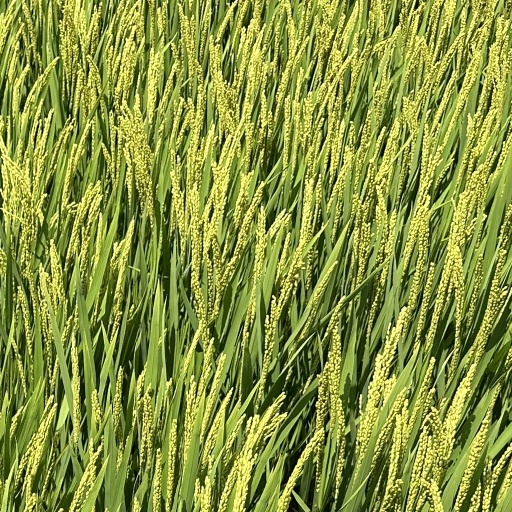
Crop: rice